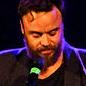
Age: 36